The Whistleblower

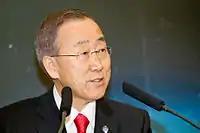
In response to controversy caused by the film, UN Secretary-General Ban Ki-moon promised action to prevent sex trafficking by UN workers.

Consistent with Bolkovac's account, "The Whistleblower" portrays DynCorp International employees as participants in the postwar Bosnian sex trade with the UN turning a blind eye. UN Secretary-General Ban Ki-moon hosted a screening of the film and promised action would be taken to prevent further instances of human trafficking. Bolkovac responded, "Unfortunately, the widespread horror is already there. This is not going to be simple or a quick fix." Kondracki added that while she wanted to be optimistic and hoped that the screening would "lead to genuine discussion and thought about the UN's involvement in sex trafficking and other crimes", she worried that it might not have the desired lasting impact: "I know we are going to hear a lot about what has been done since the time depicted in this film, but rhetoric only goes so far. The situation has escalated." Following the theatrical release of "The Whistleblower", "The Guardian" reported that other UN officials attempted to downplay the events depicted and that initiatives against trafficking in Bosnia were aborted.